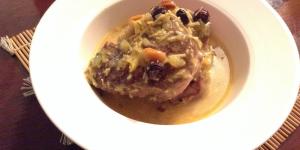
lomo al curry